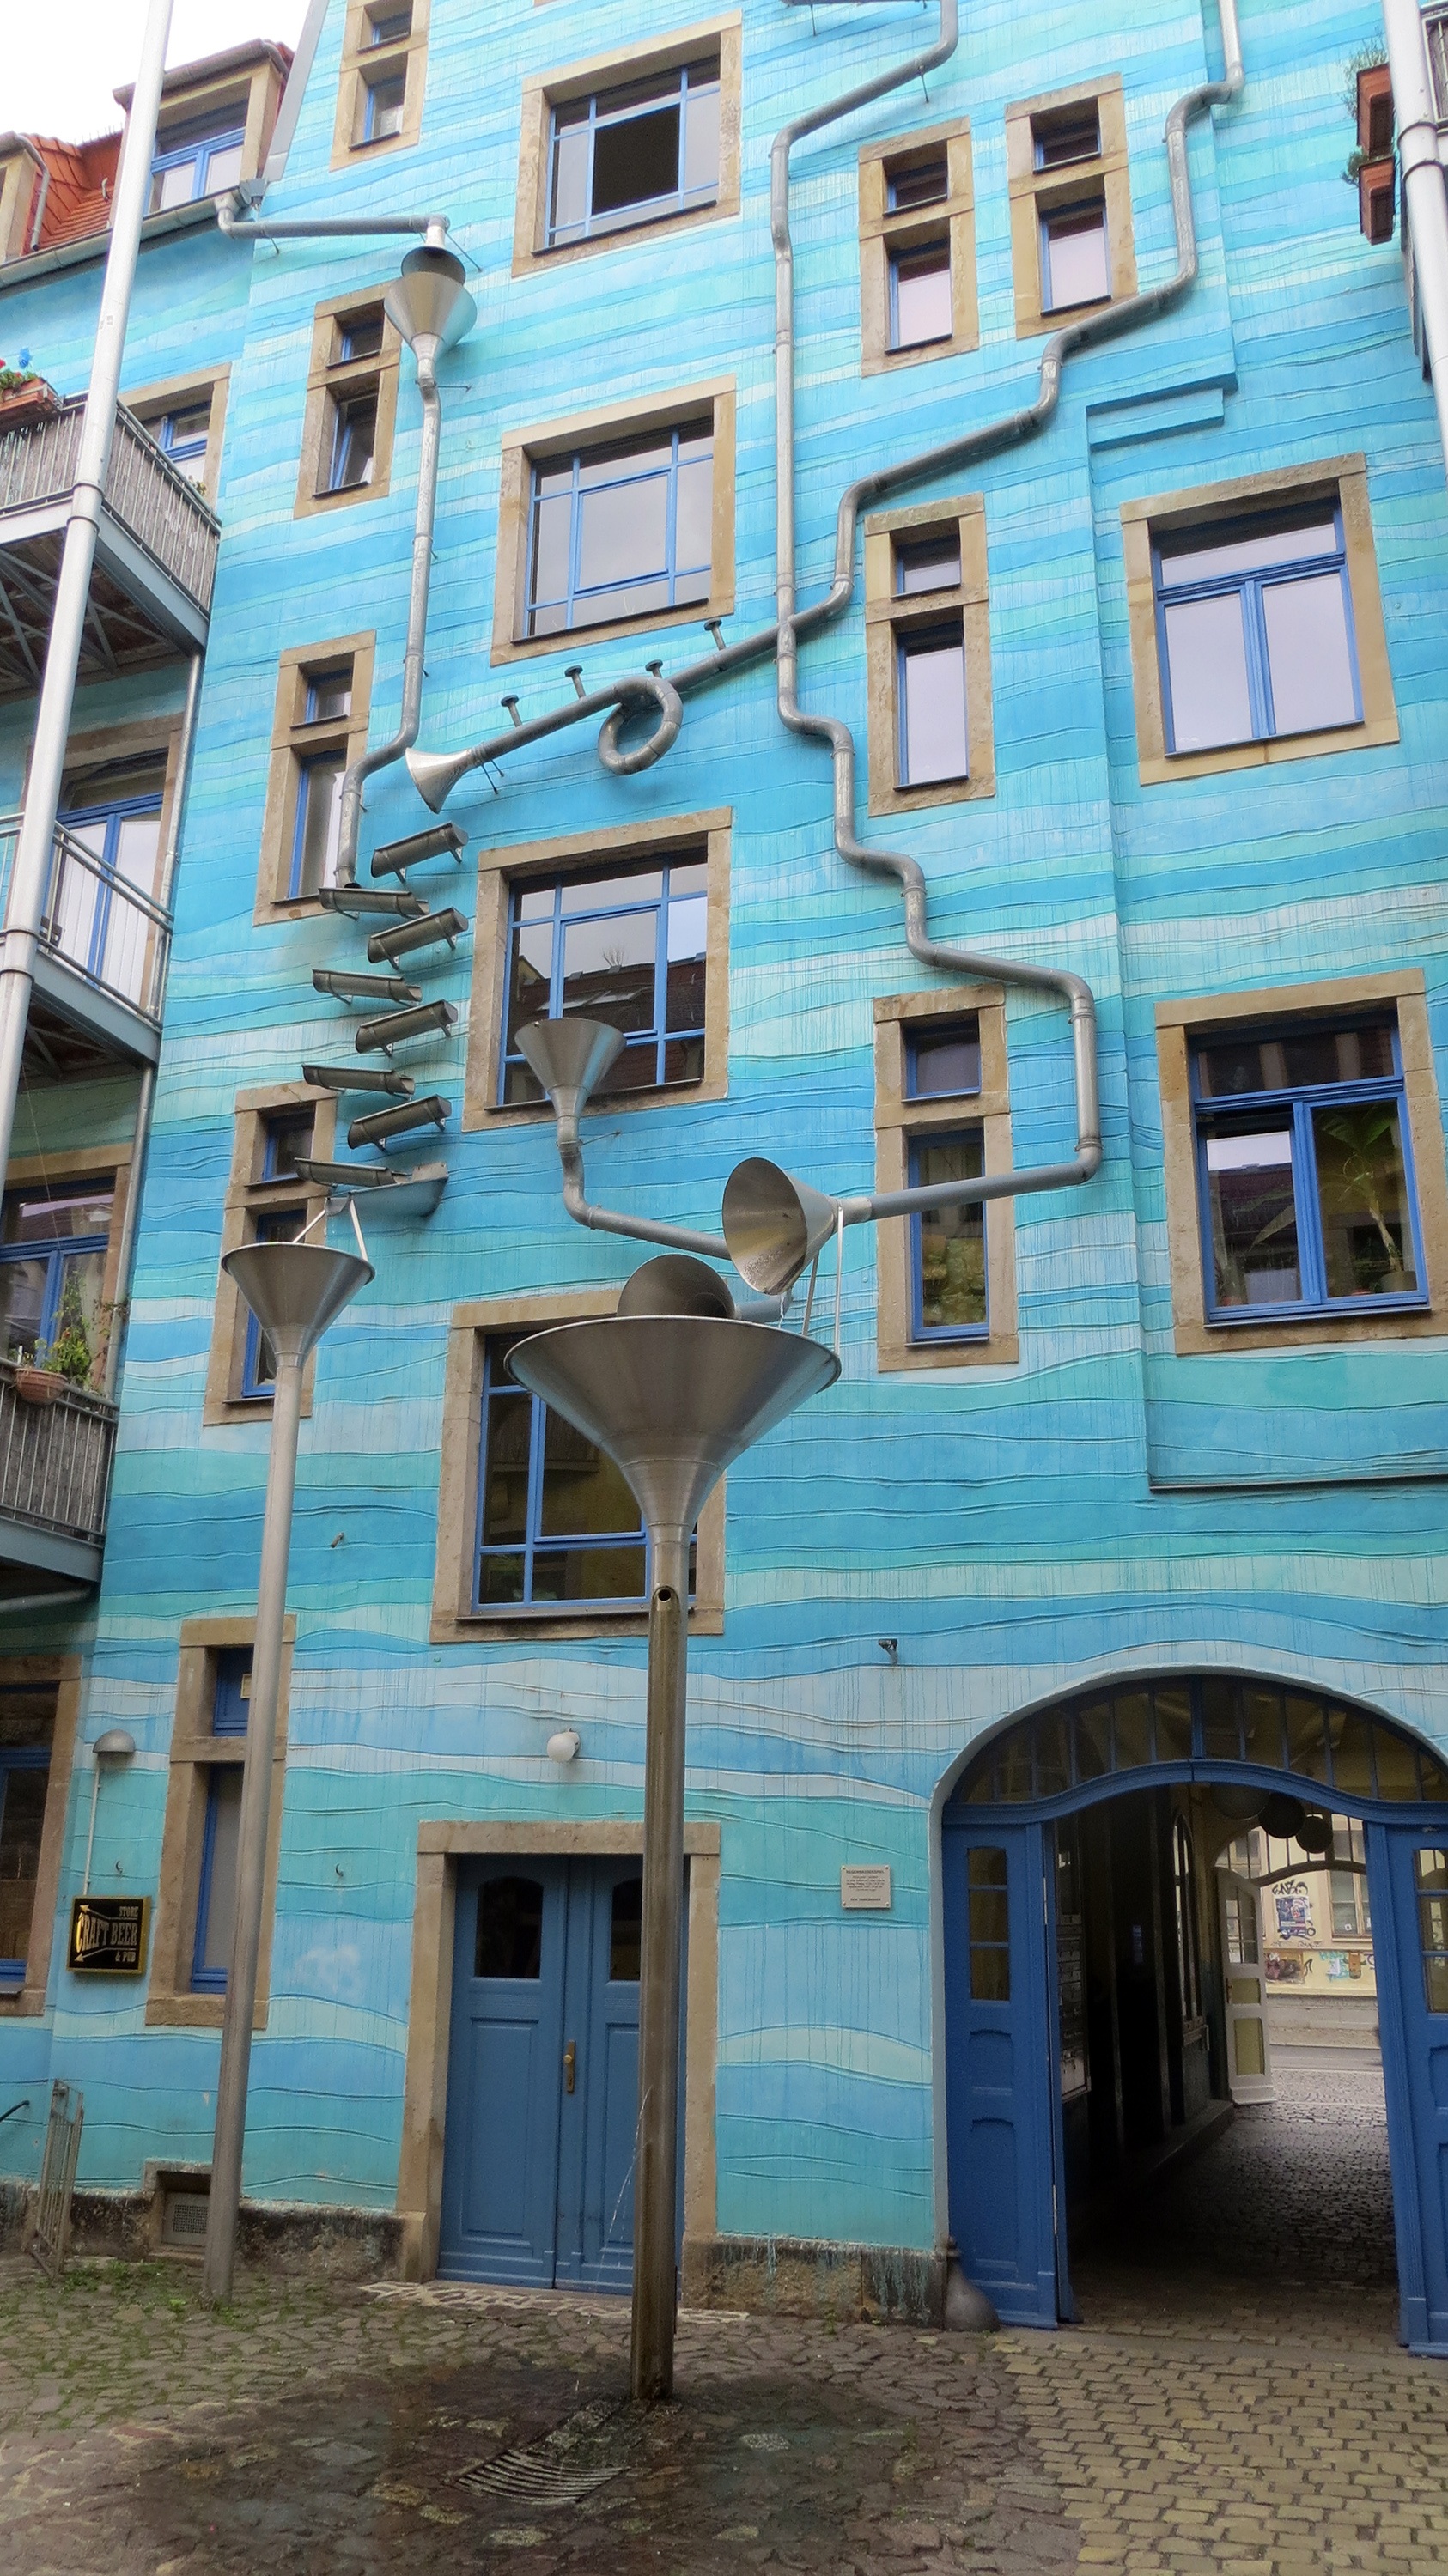
architecture, road, street, house, town, building, city, color, facade, property, blue, art, neighbourhood, abstract art, urban area, residential area, water drain, rain gutter